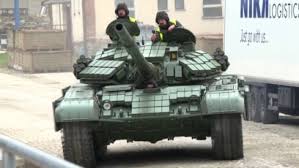
Label: T-72